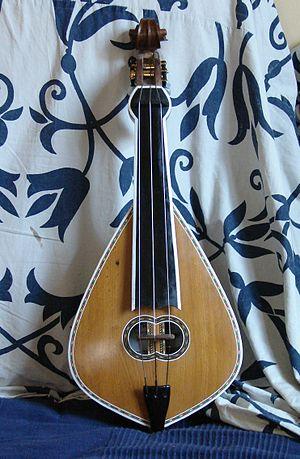
Le terme lyra désigne une famille d'instruments à cordes frottées. Il s'agit de vièles rustiques sans pique avec un corps fondu dans la caisse de résonance rencontrées dans les Balkans et au Moyen-Orient : en Grèce et en Turquie notamment. Datant du IXᵉ siècle, elle est sans doute à l'origine du rebec médiéval. Elle peut se décliner aussi comme liraki en Crète, lira en Italie du Sud ou lirica, lirija, ou lijera, en Croatie.